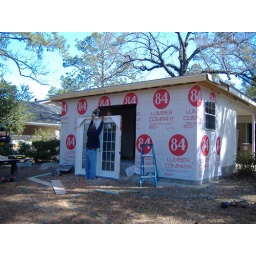
The french door and window go in